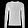
Label: Pullover